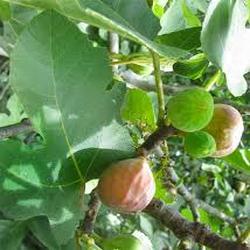
Label: Fig